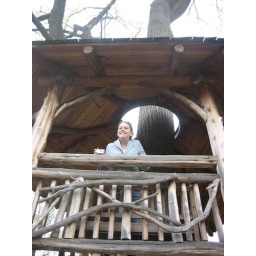
Erin so happy in her tree house